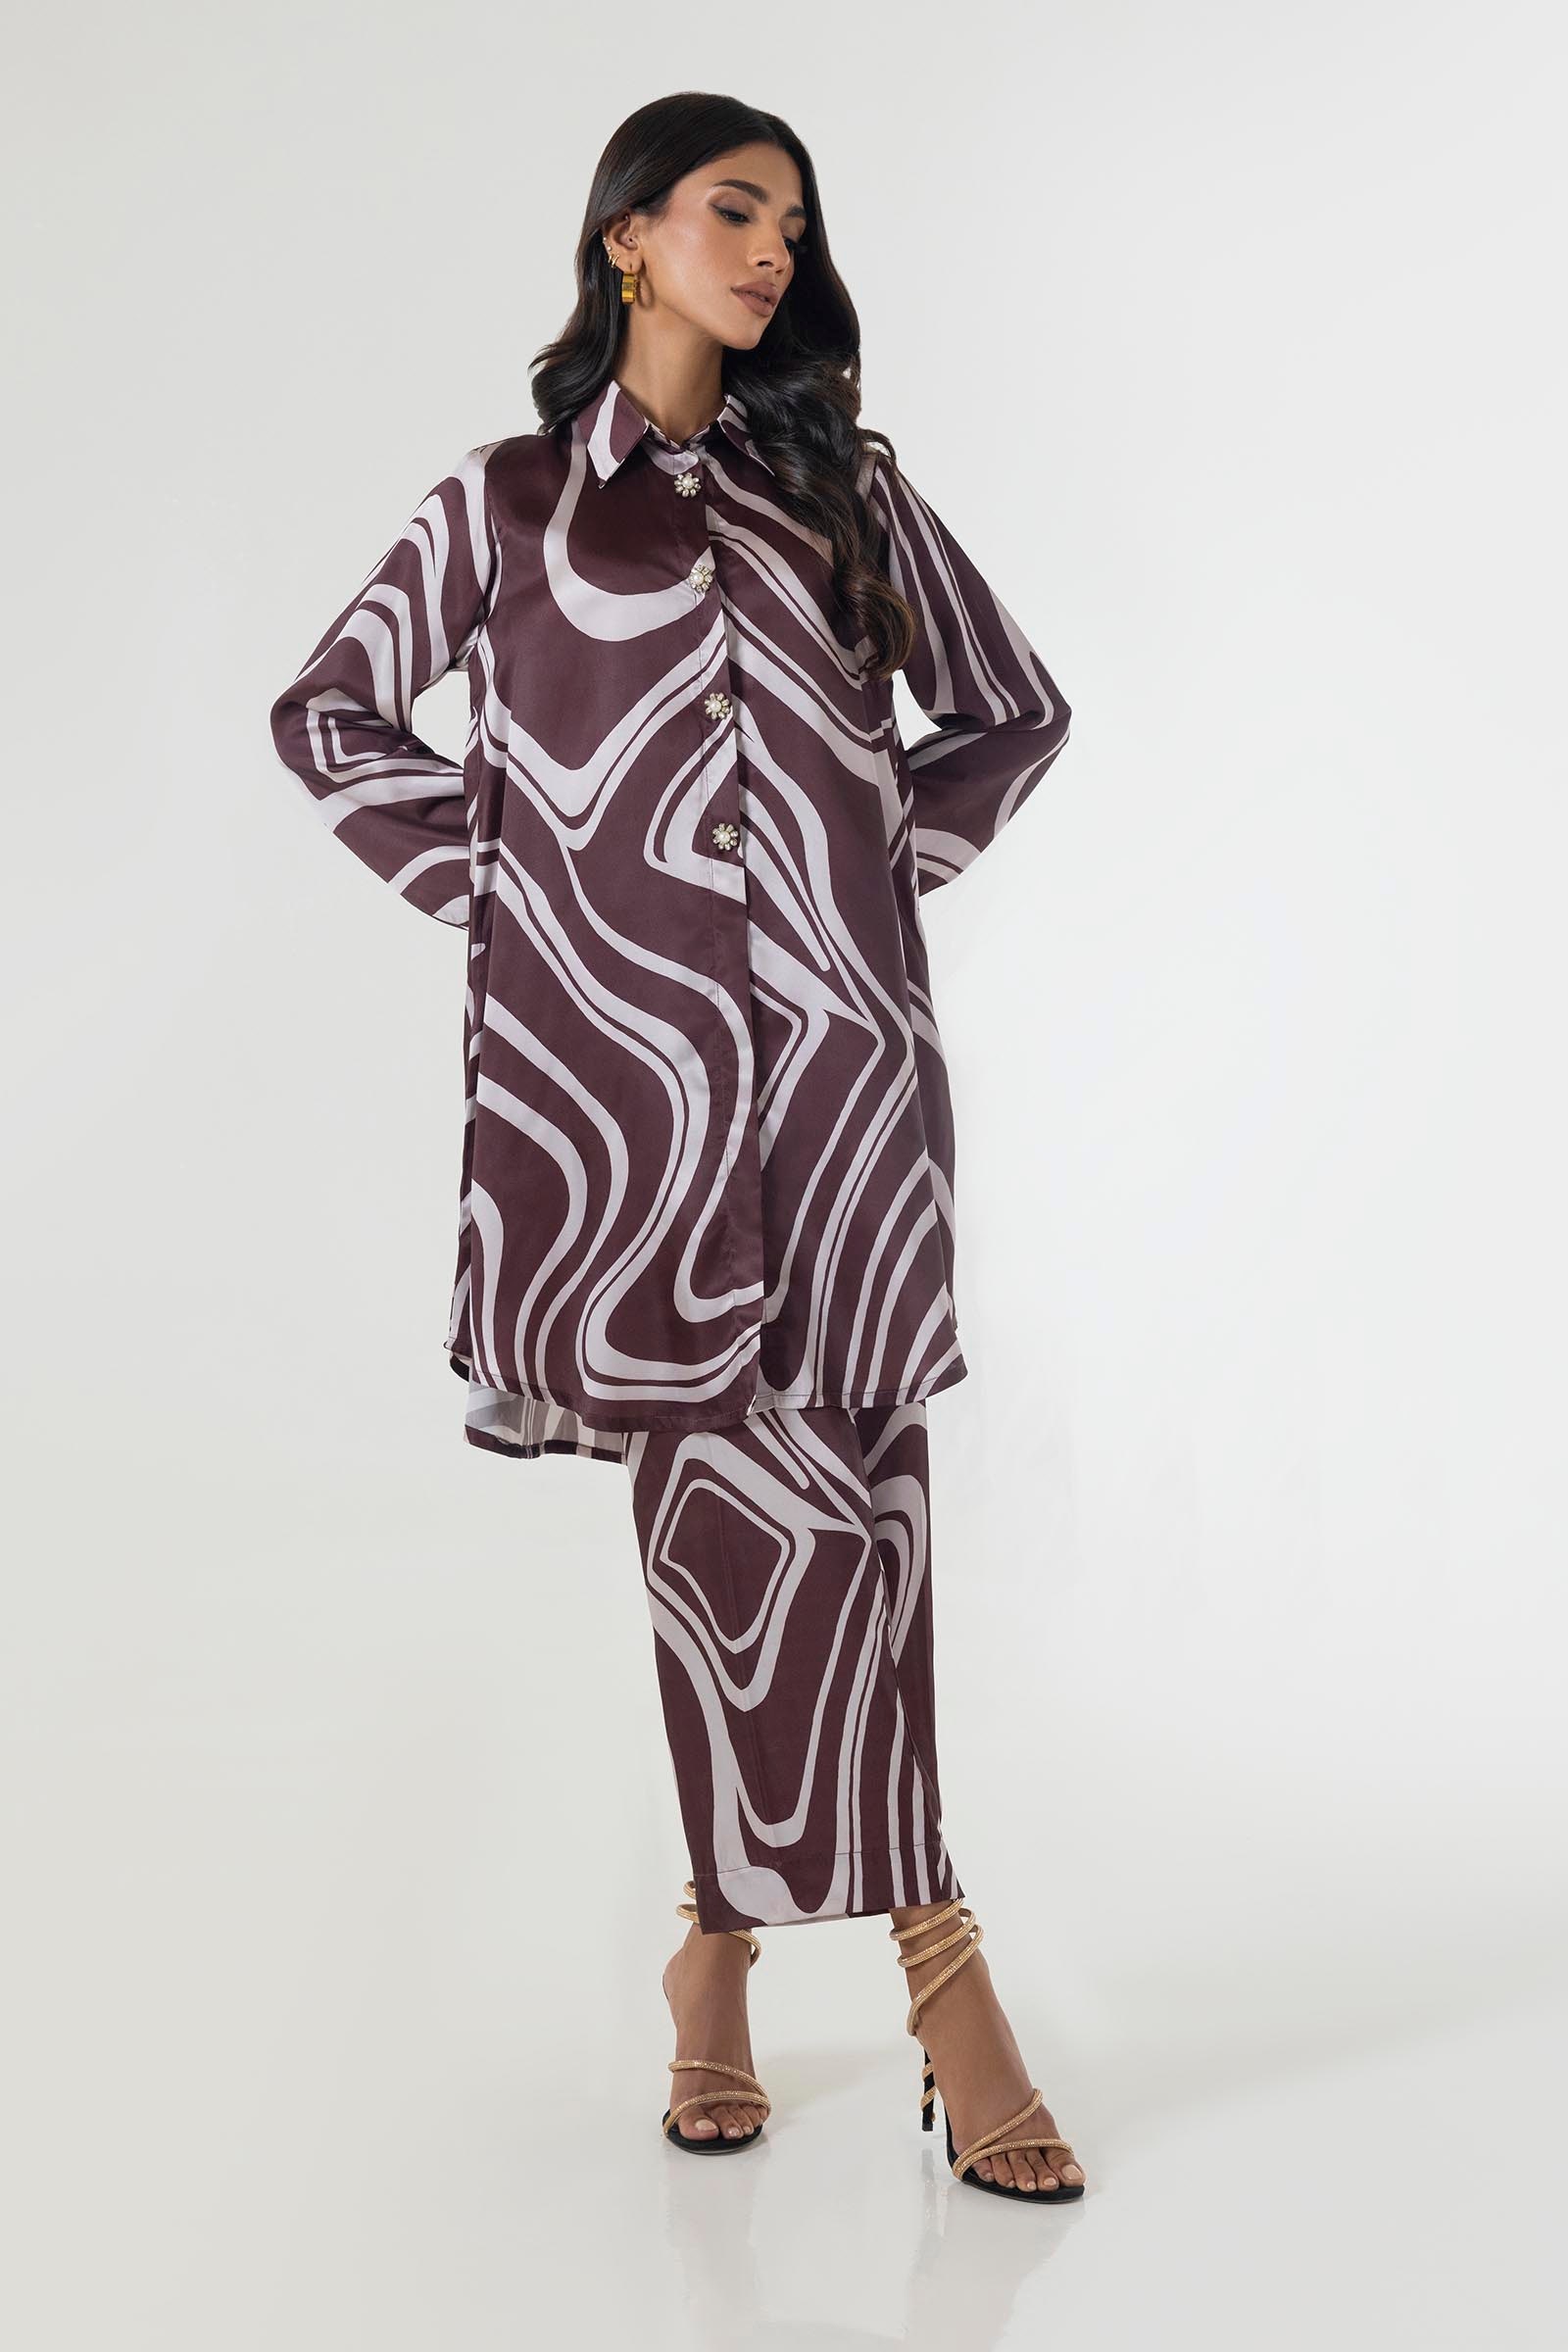
mauve maraboue print shirt